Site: brandenburg
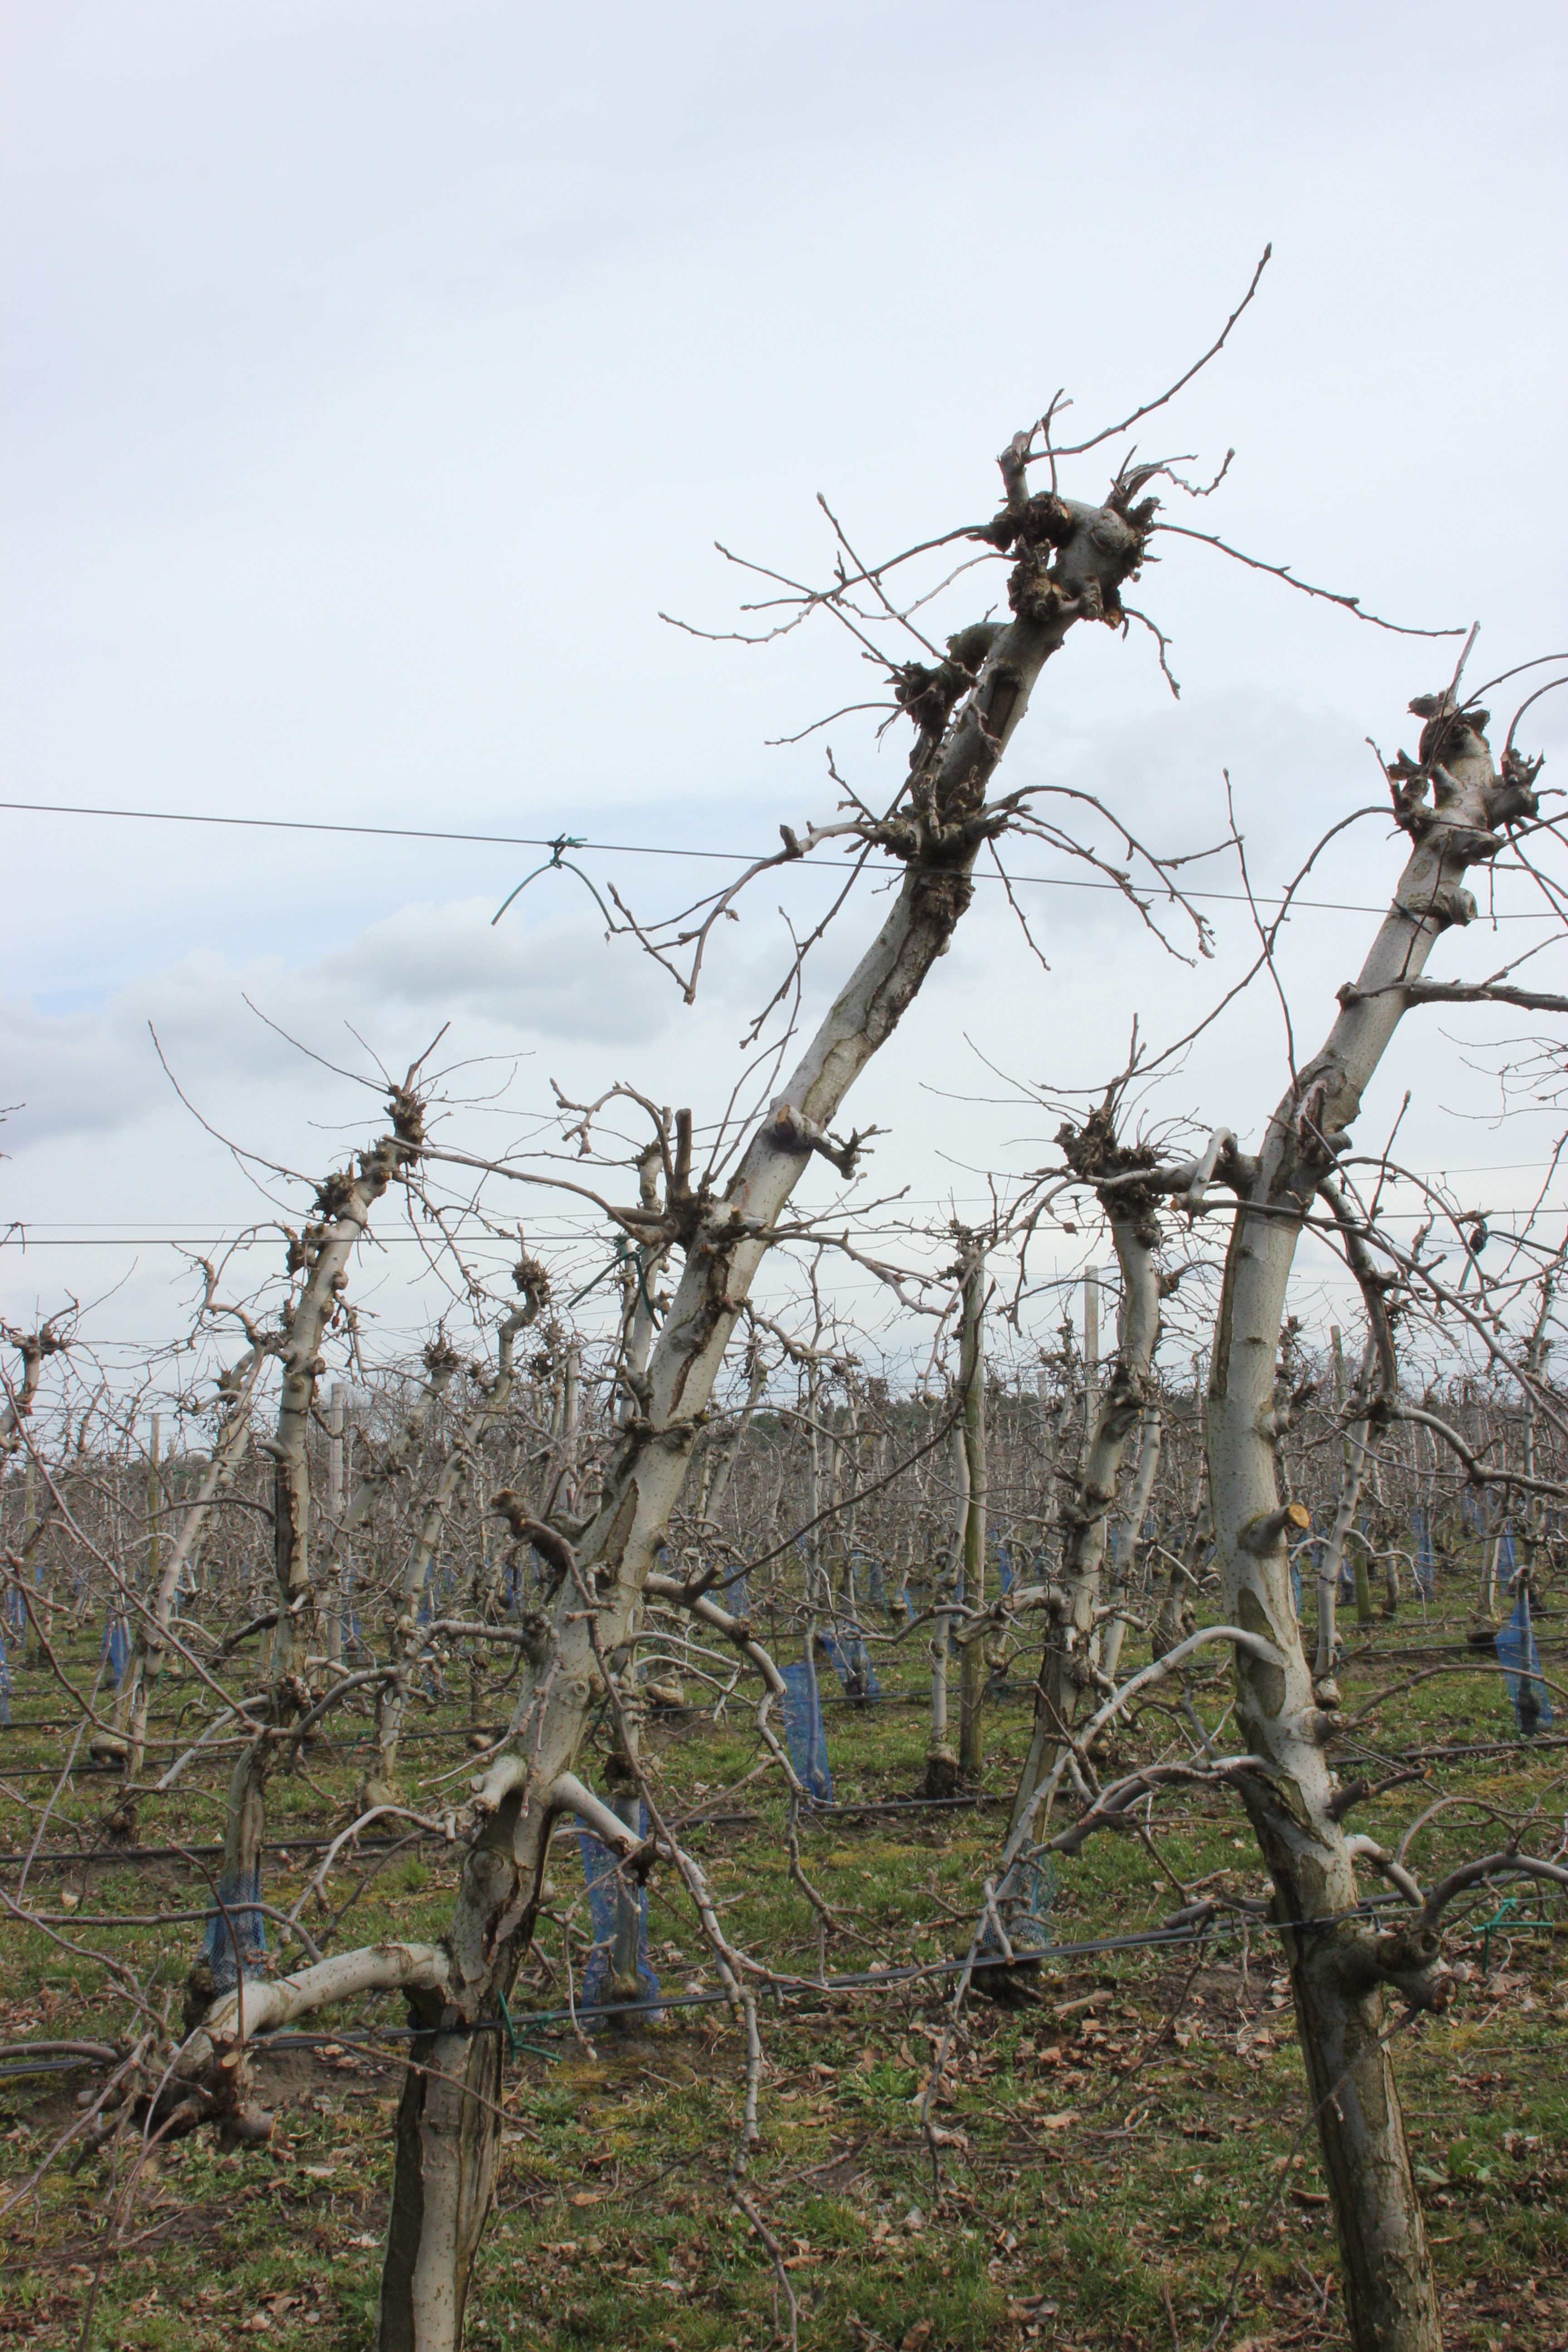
Growth stage (BBCH 01): Bud development